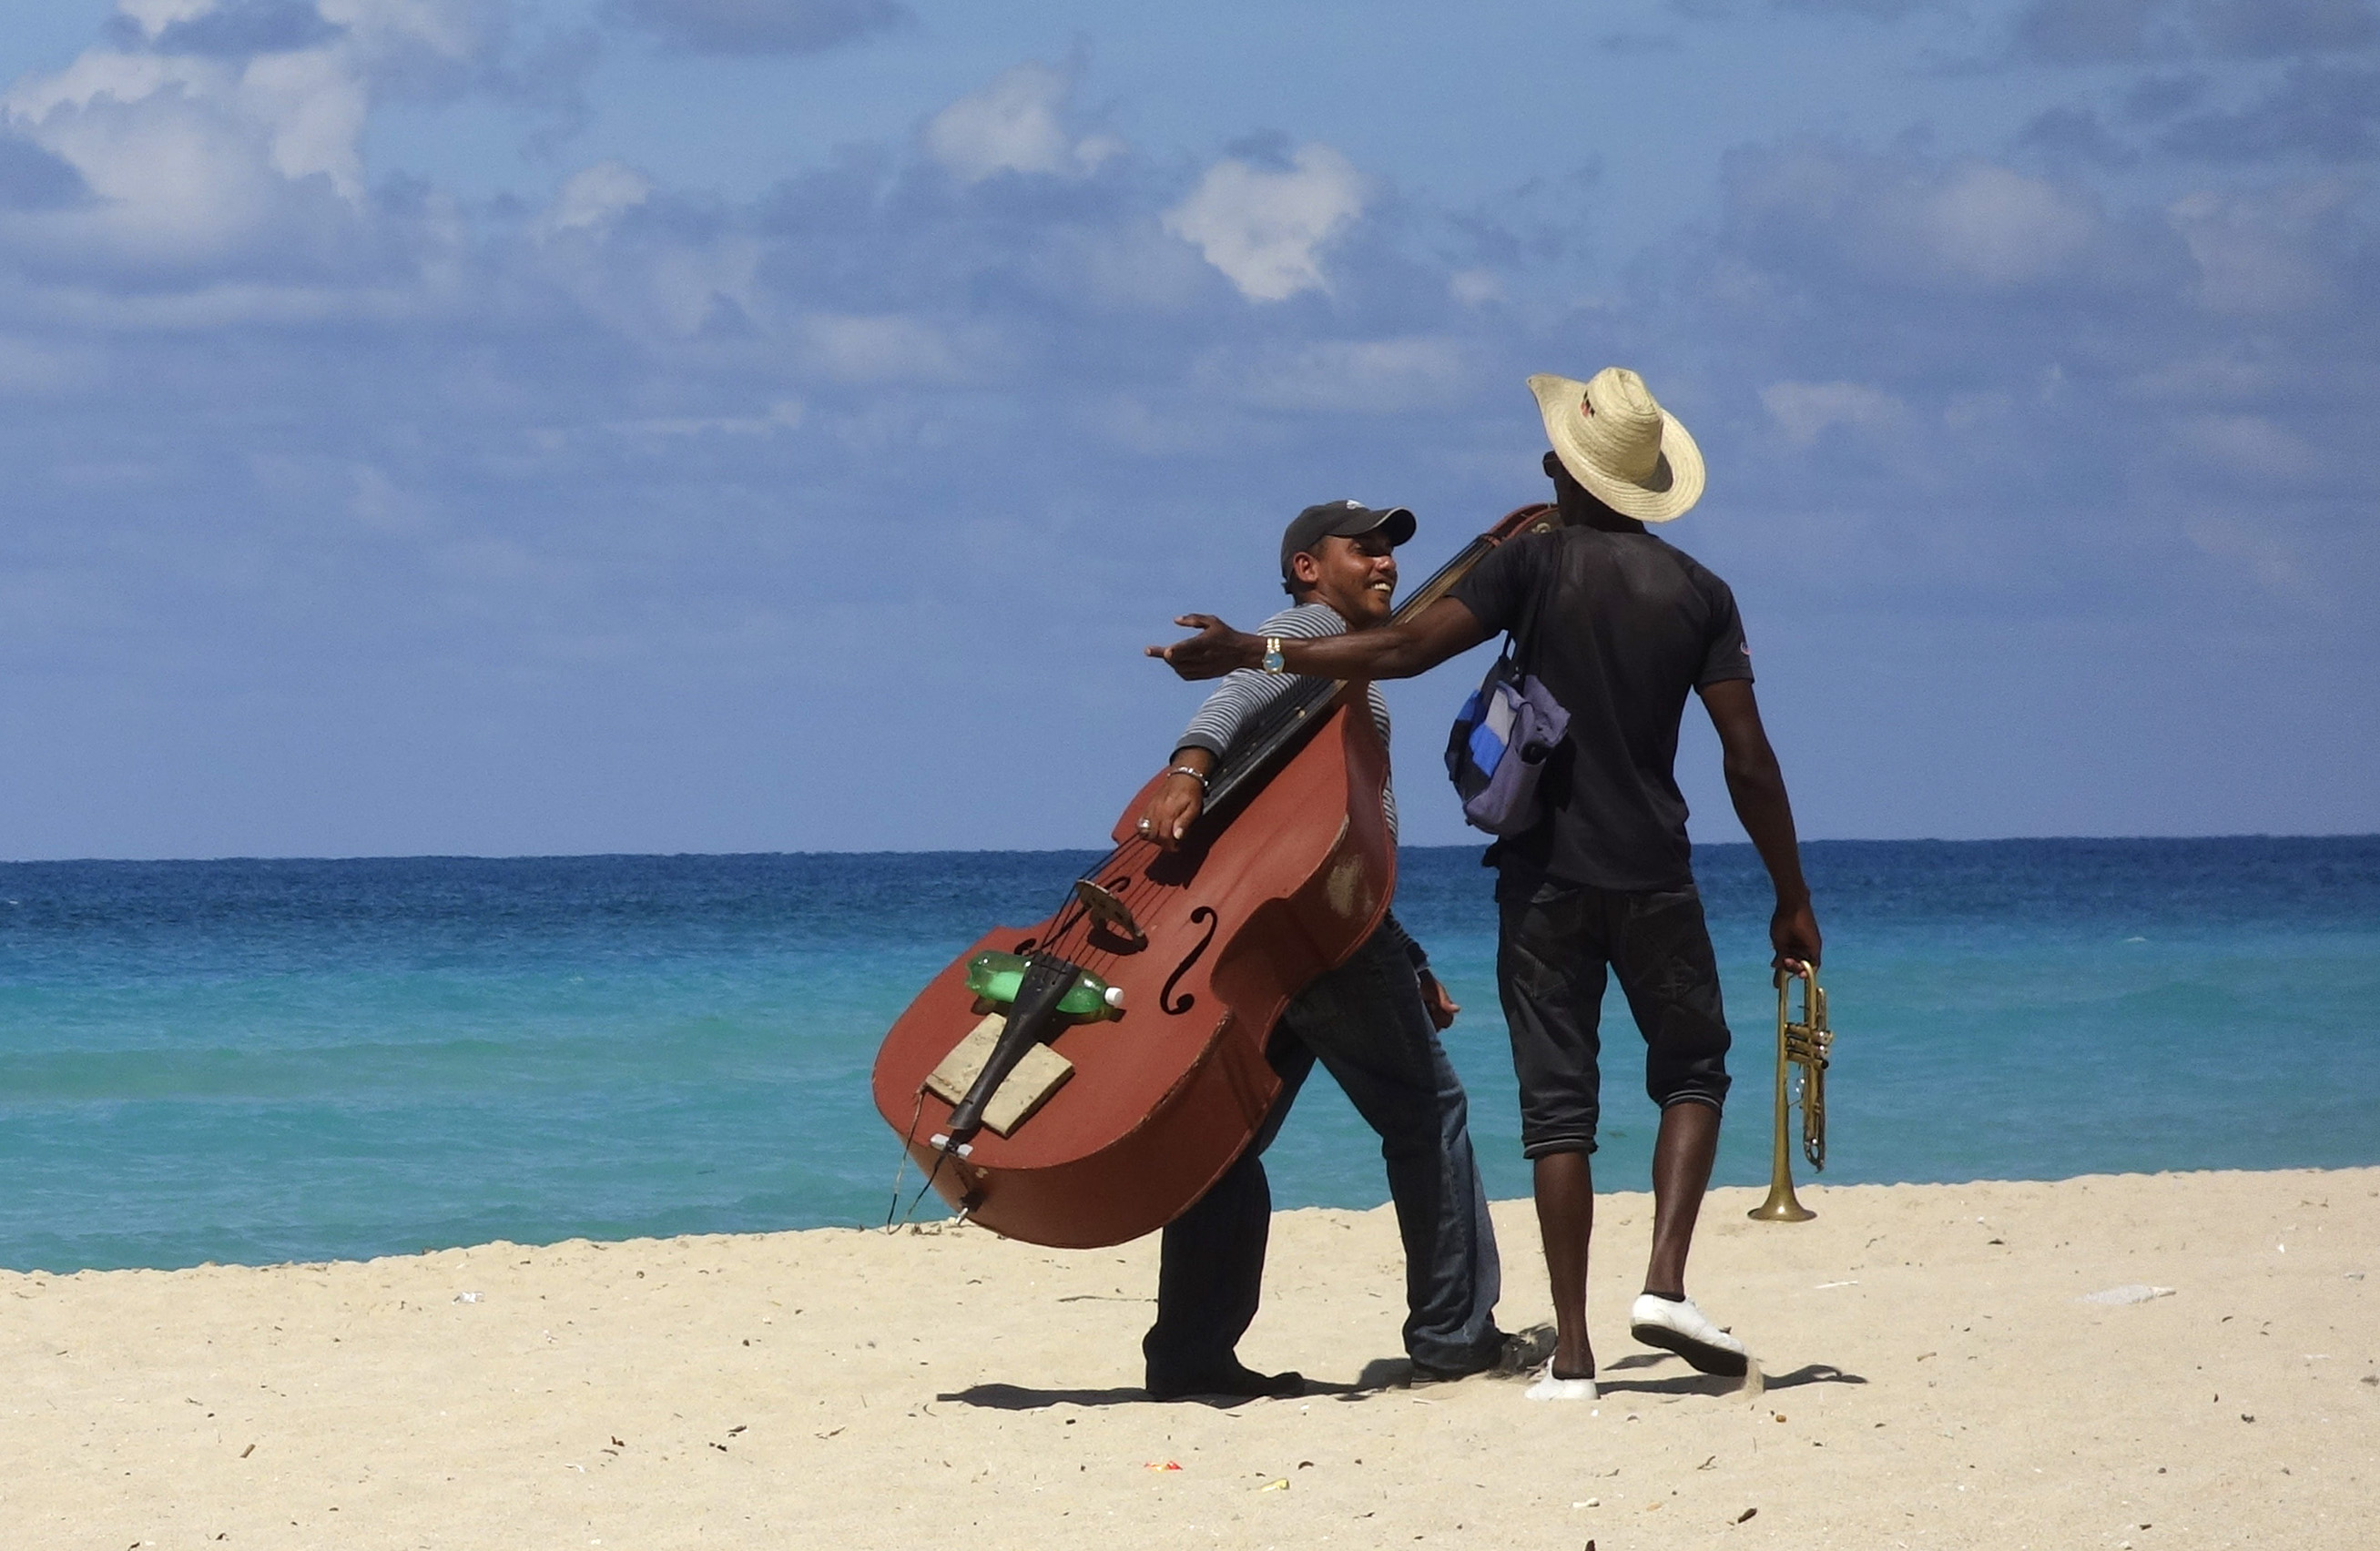
sea, sand, beach, summer, blue, ocean, sky, sun, artists, musicians, musician, walking, instruments, musical instruments, guitar, drums, bongos, bass, trumpet, straw hat, people, band, group, men, friends, sexy, cool, black skin, people of colour, dance, music, salsa, rumba, joy of life, party, beach club, cocktail, entertainment, concert, performance, holidays, vacation, latin america, caribbean, mexico, tropical, exotic, island, paradise, africa, black lives matter, tourism, human, shore, fun, coast, adaptation, travel, leisure, recreation, landscape, cuba, havanna, musical instrument, string instrument, hat, plucked string instruments, musical instrument accessory, violin family, string instrument accessory, coastal and oceanic landforms, music artist, sun hat, People in nature, holiday, artist, azure, bowed string instrument, aqua, People on beach, folk instrument, cowboy hat, fedora, street performance, Indian musical instruments, tropics, shoal, violin, wind wave, wave